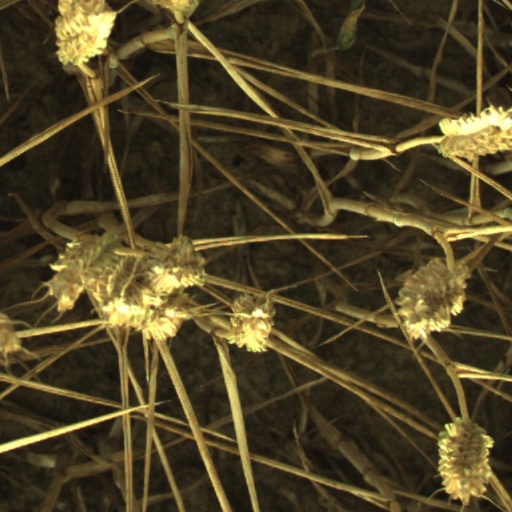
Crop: wheat